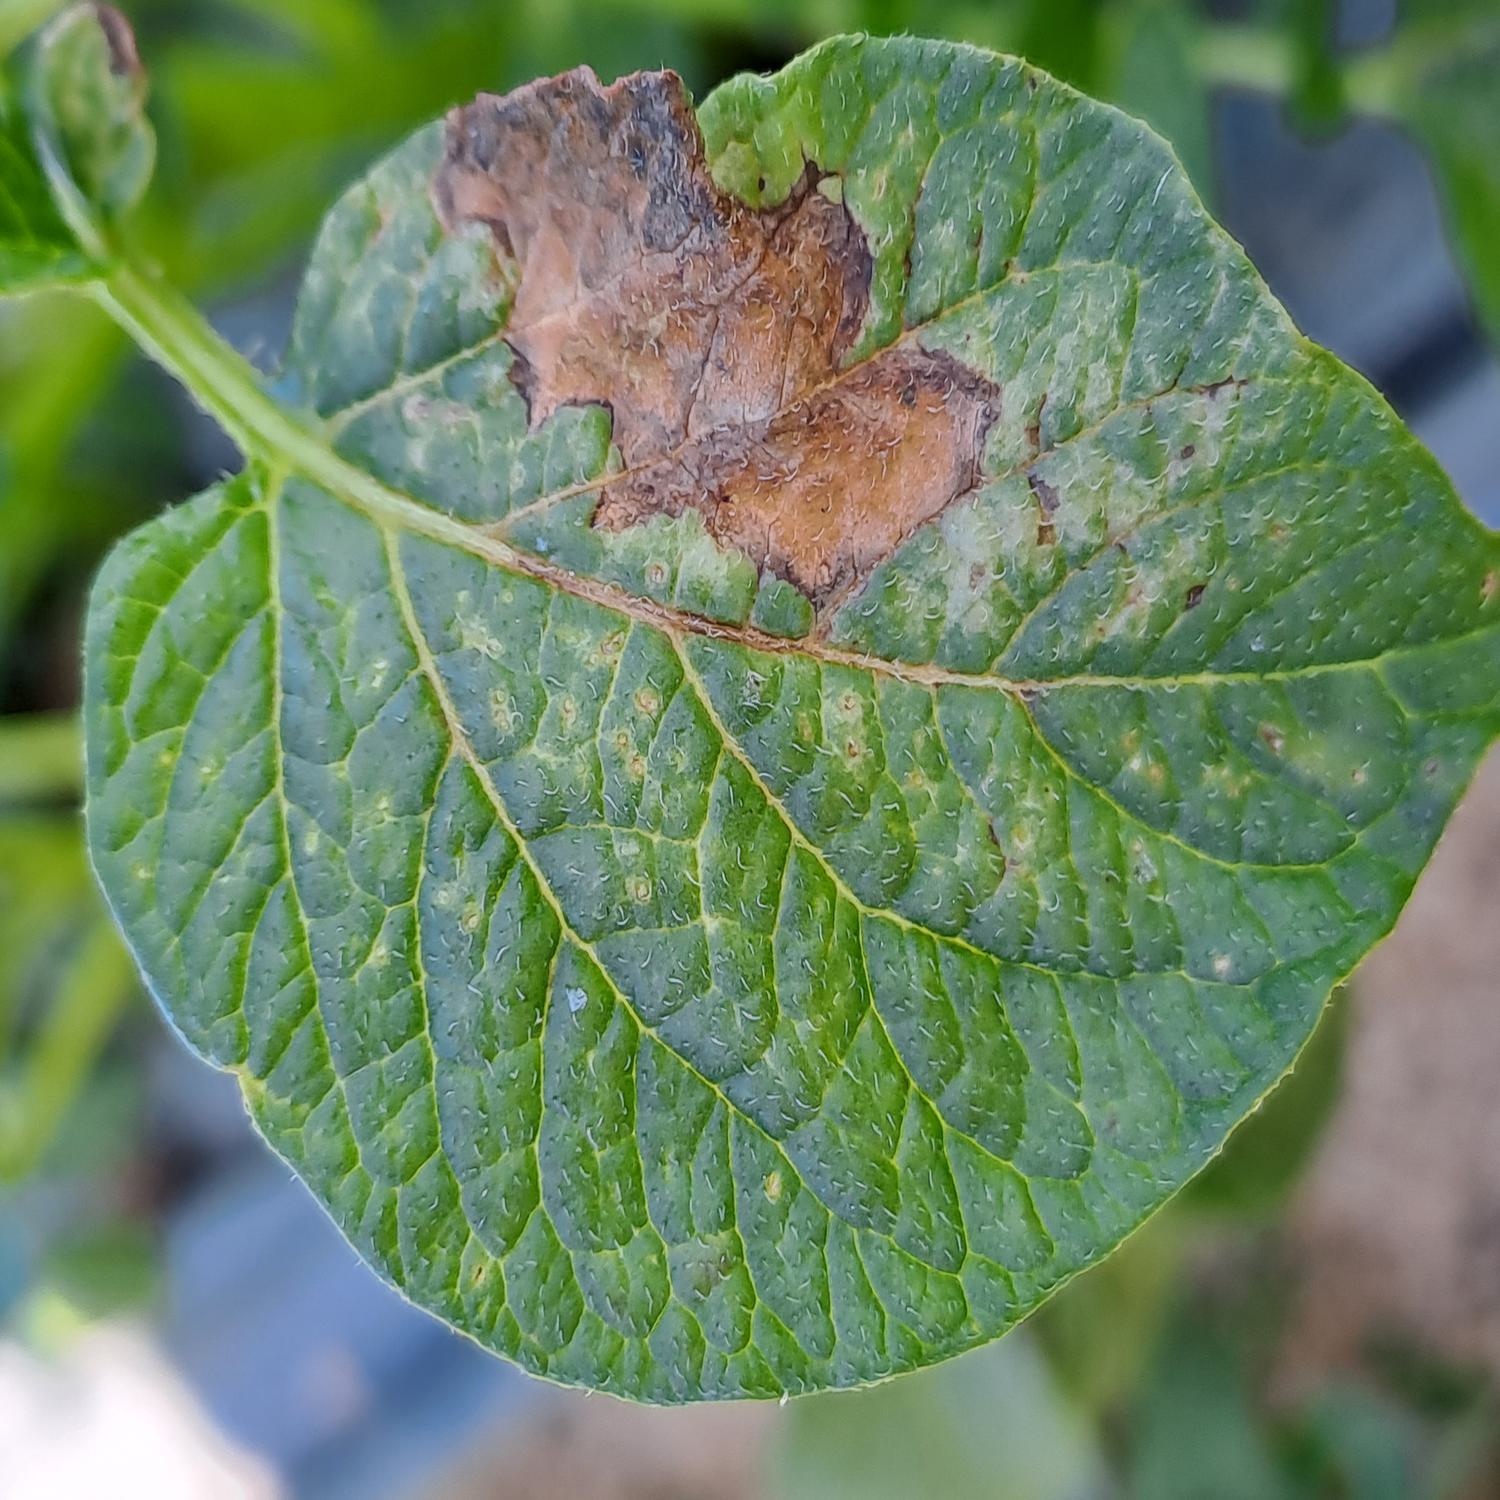
Label: Fungi